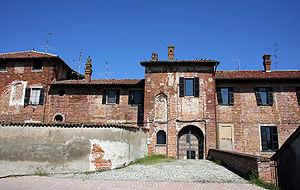
Castello d'Agogna est une commune italienne de la province de Pavie dans la région Lombardie en Italie.